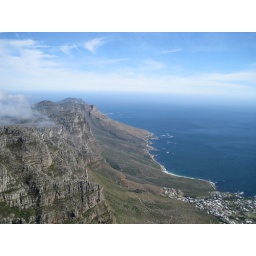
Taken at the top of table mountain, clouds rolling over the top of the 12 apostles.